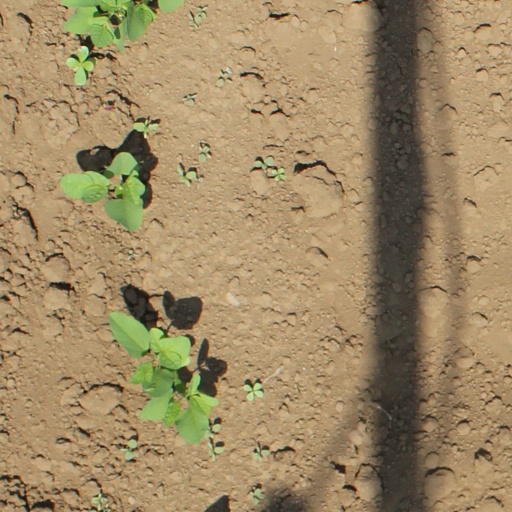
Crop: soybean